Nihon Ōdai Ichiran

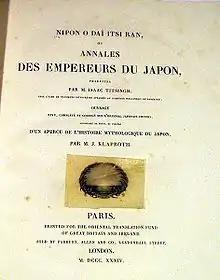
"Nihon Ōdai Ichiran", 1834 French translation title page

, , is a 17th-century chronicle of the serial reigns of Japanese emperors with brief notes about some of the noteworthy events or other happenings.